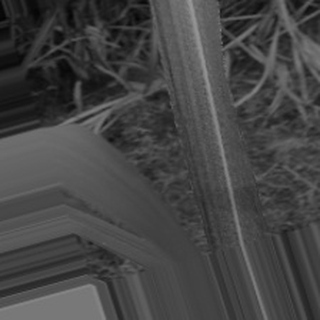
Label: sugarcane_bacterial_blight